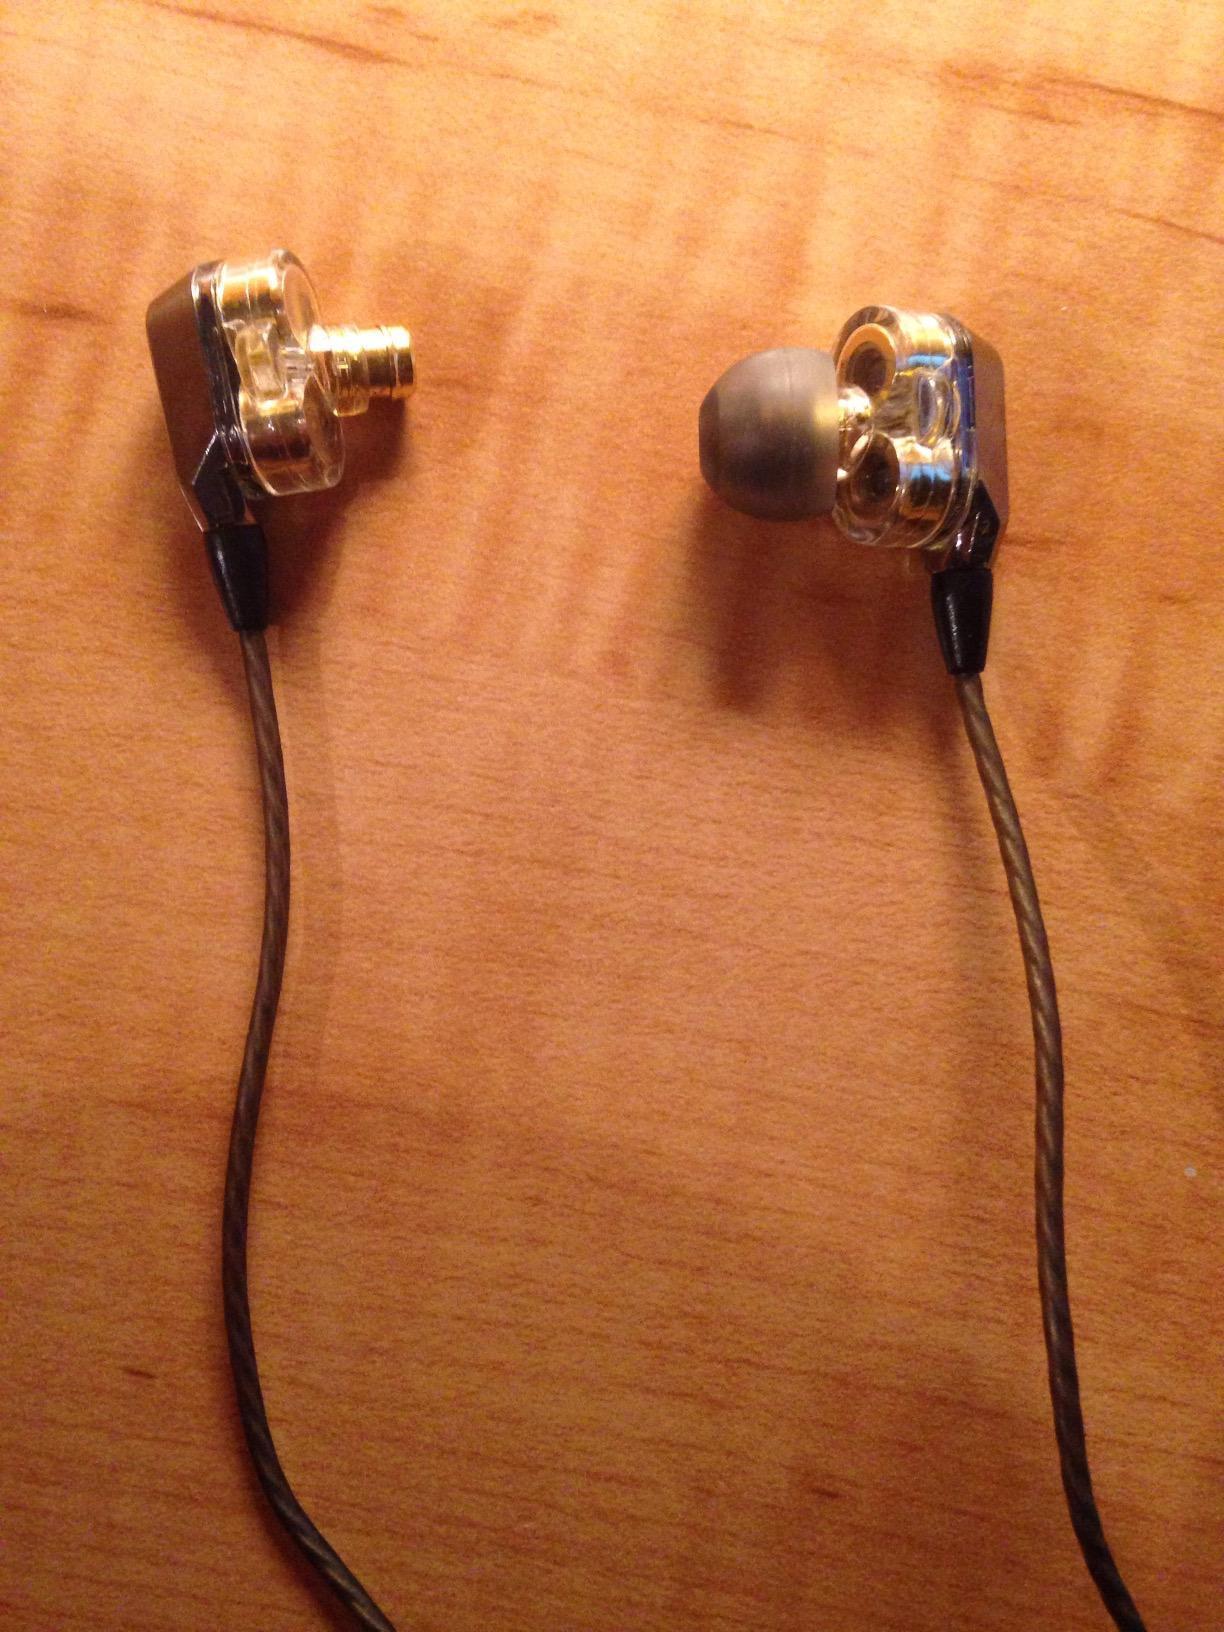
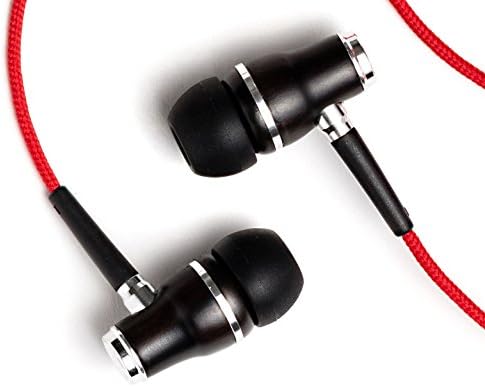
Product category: headphones
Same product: no